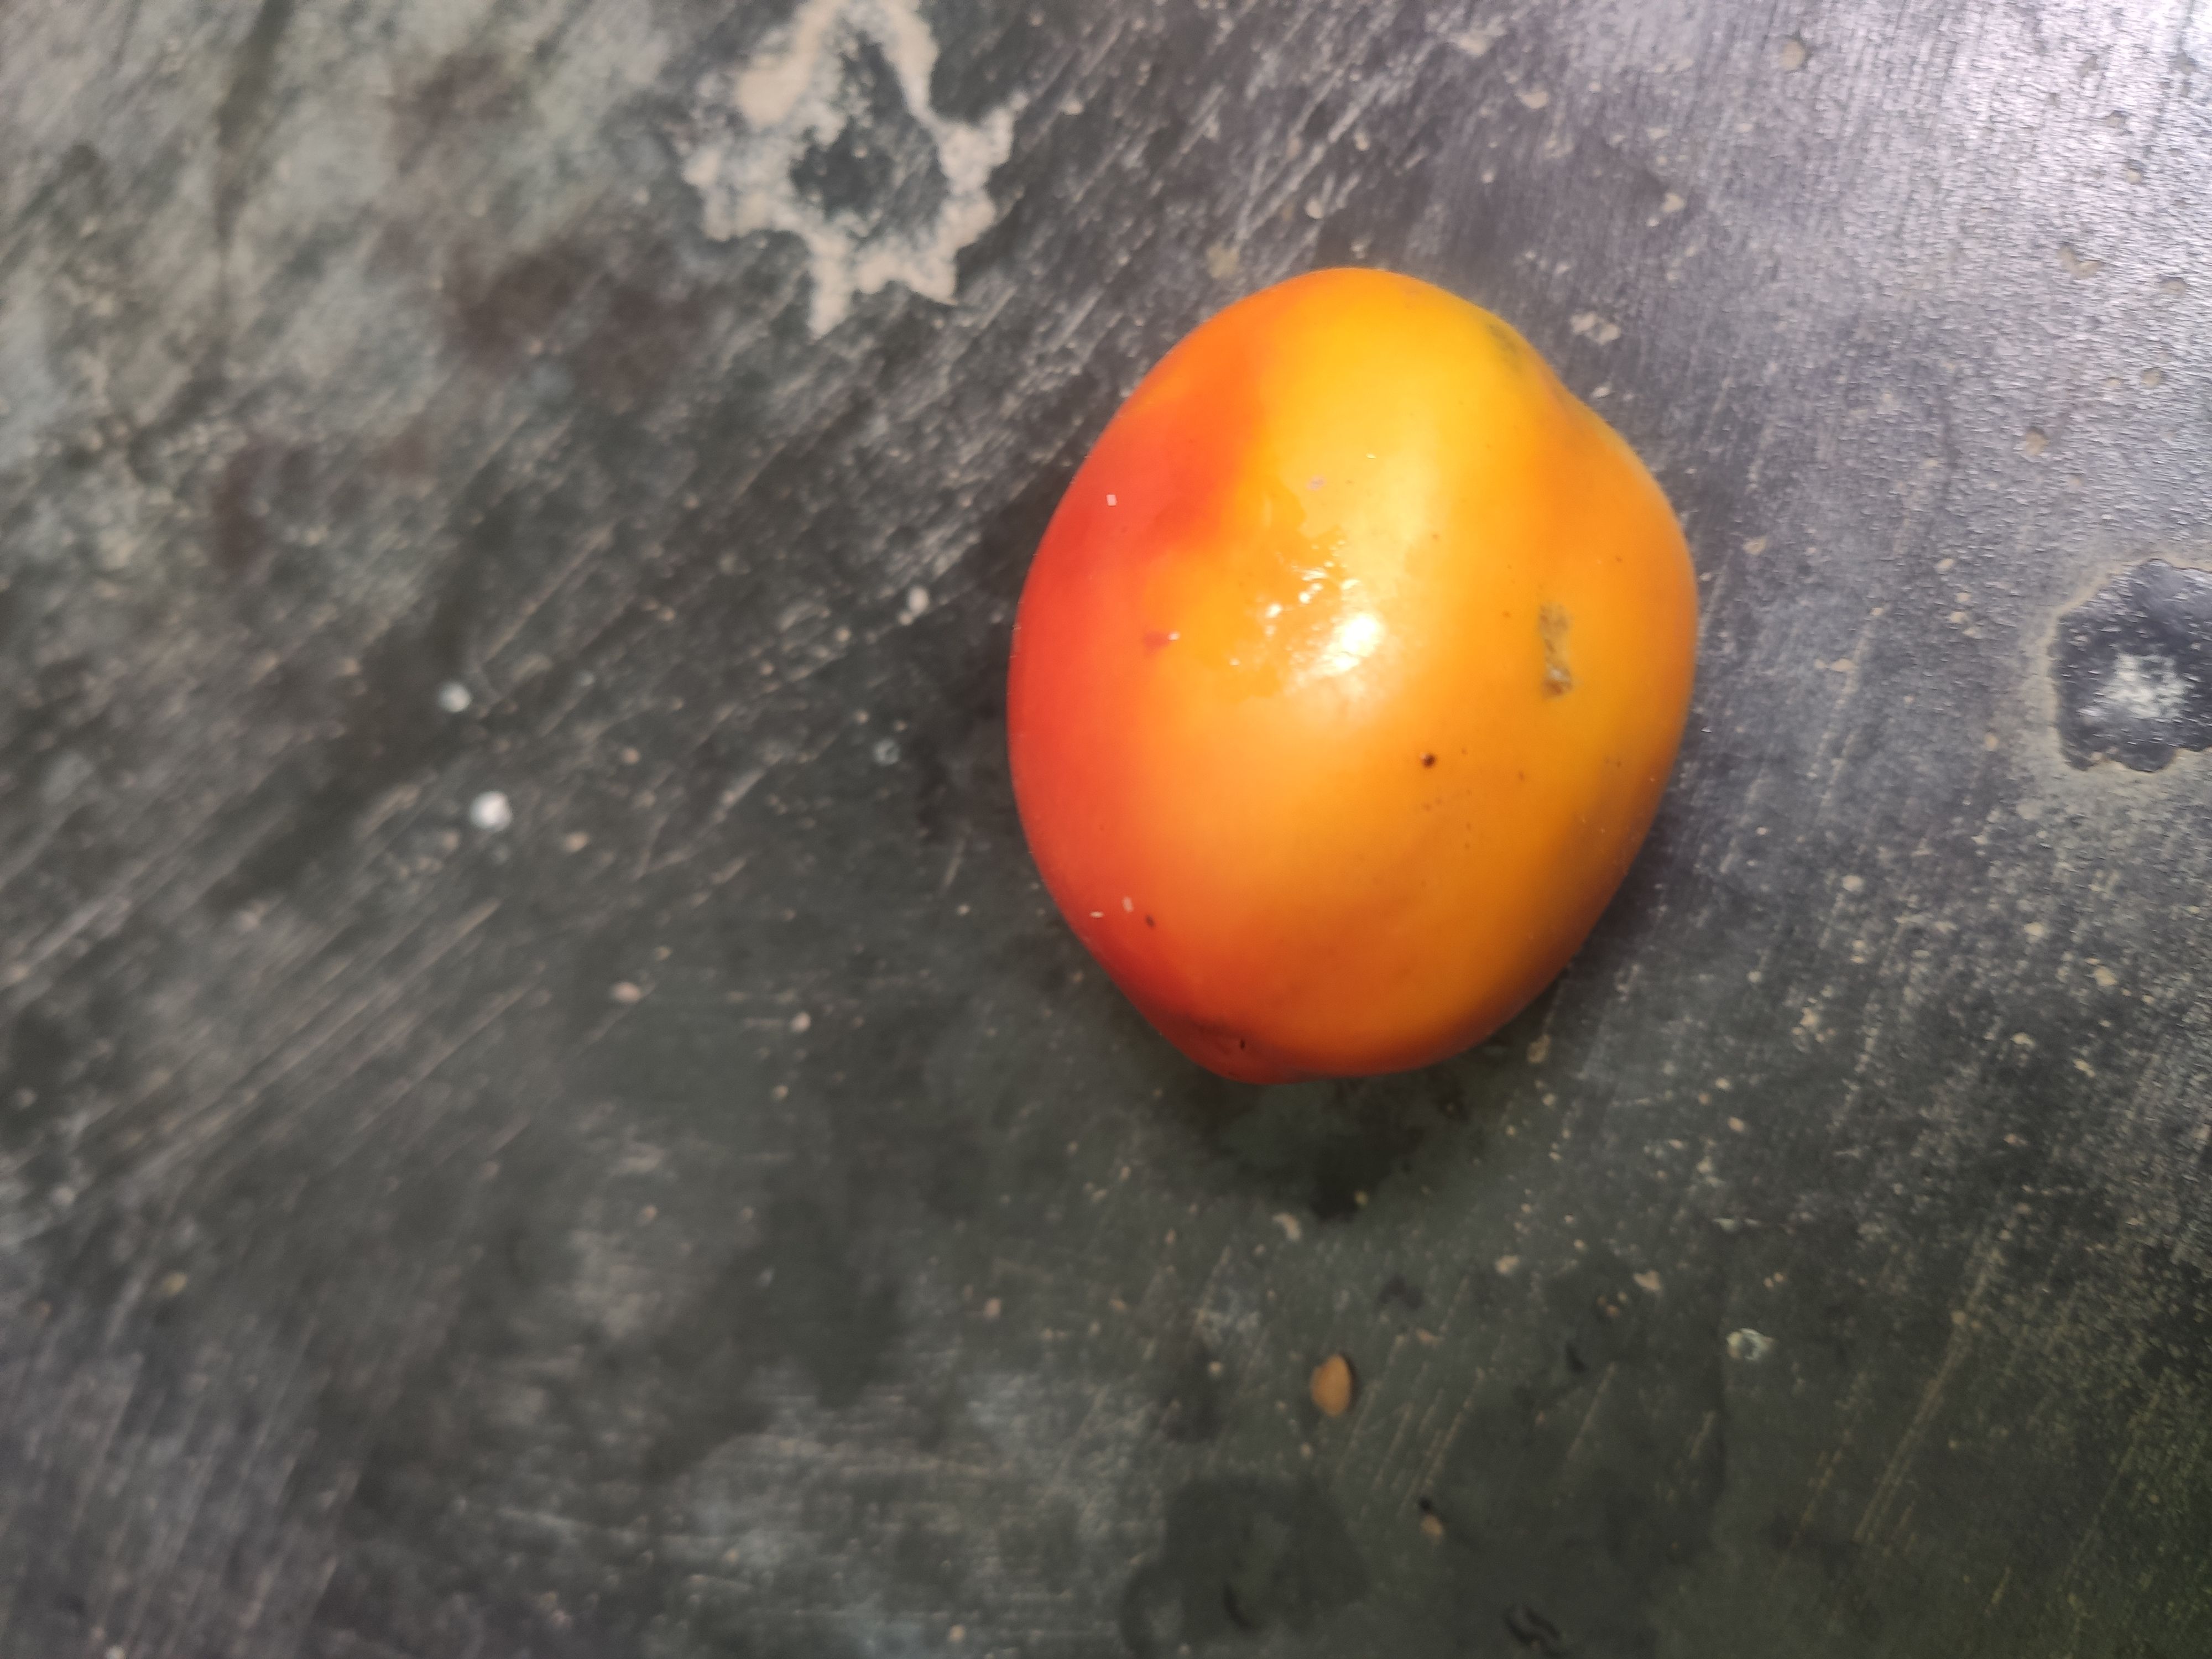
Fruit: tomatoes
Grade: 2nd-grade